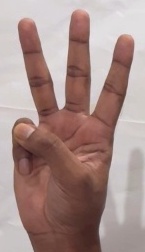
ASL sign: W